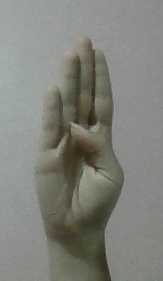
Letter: kaaf